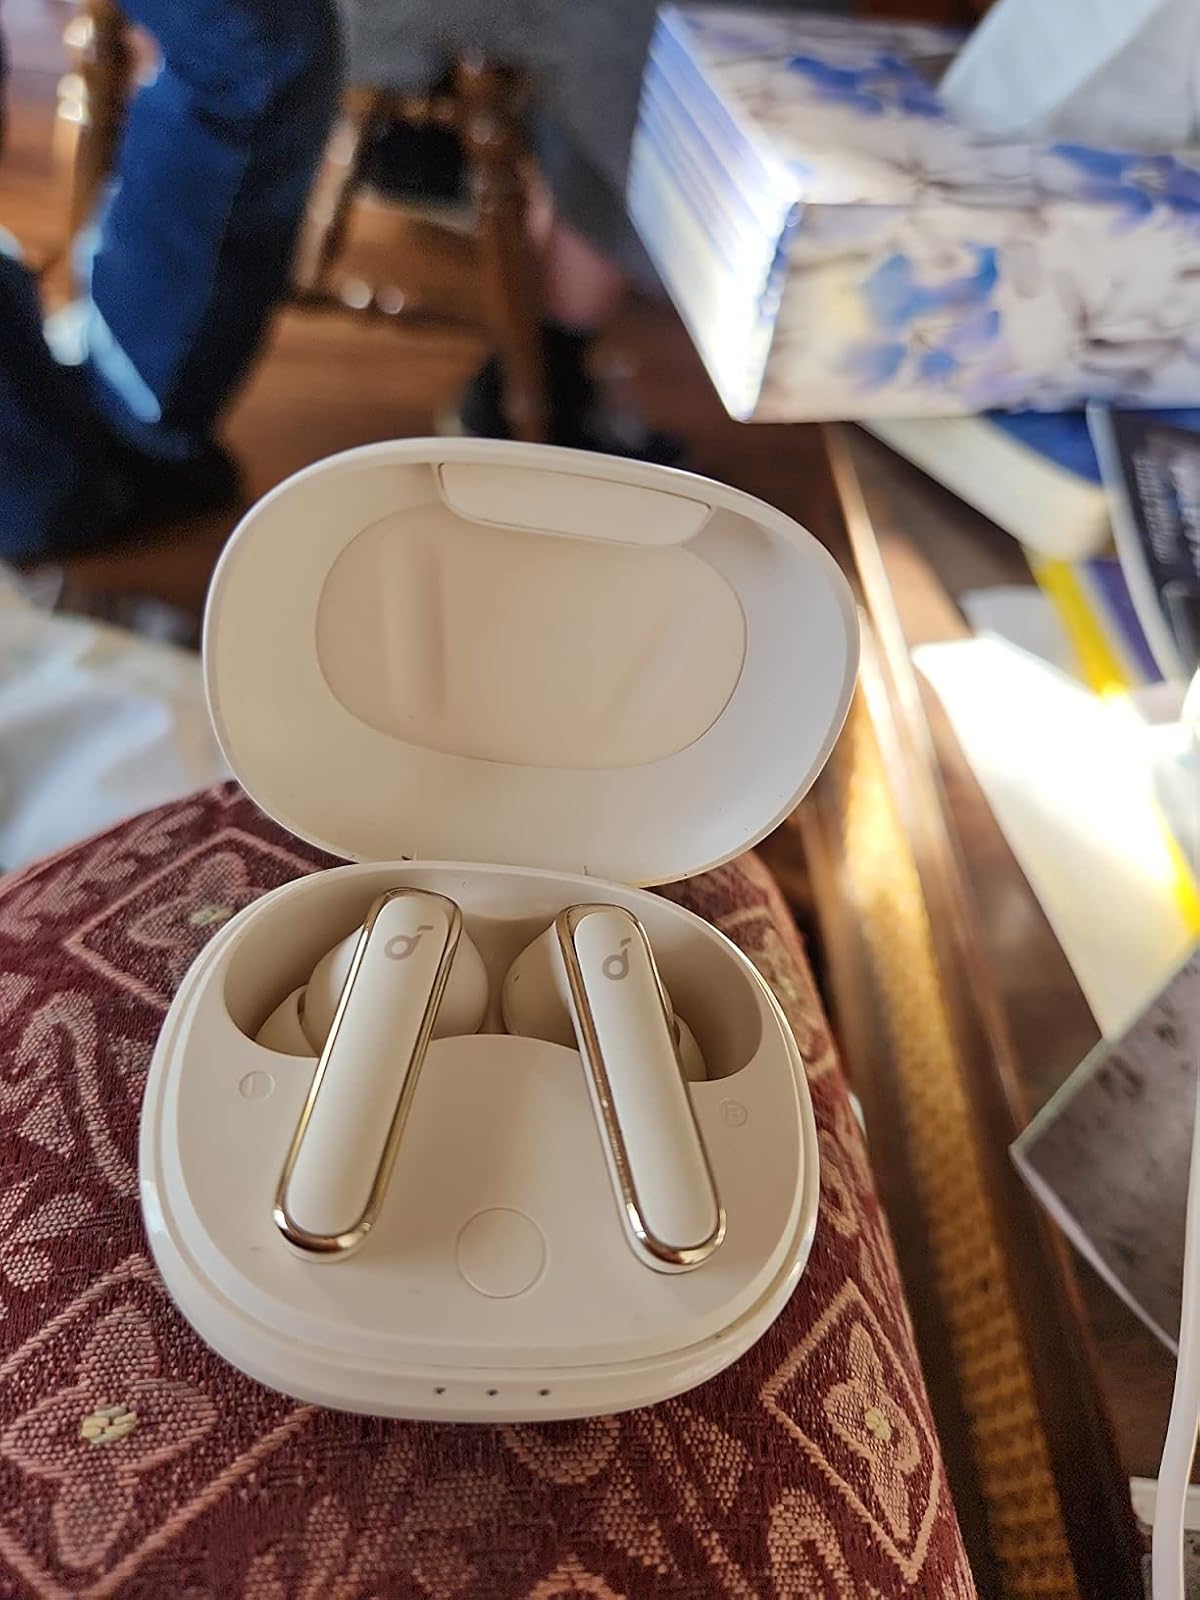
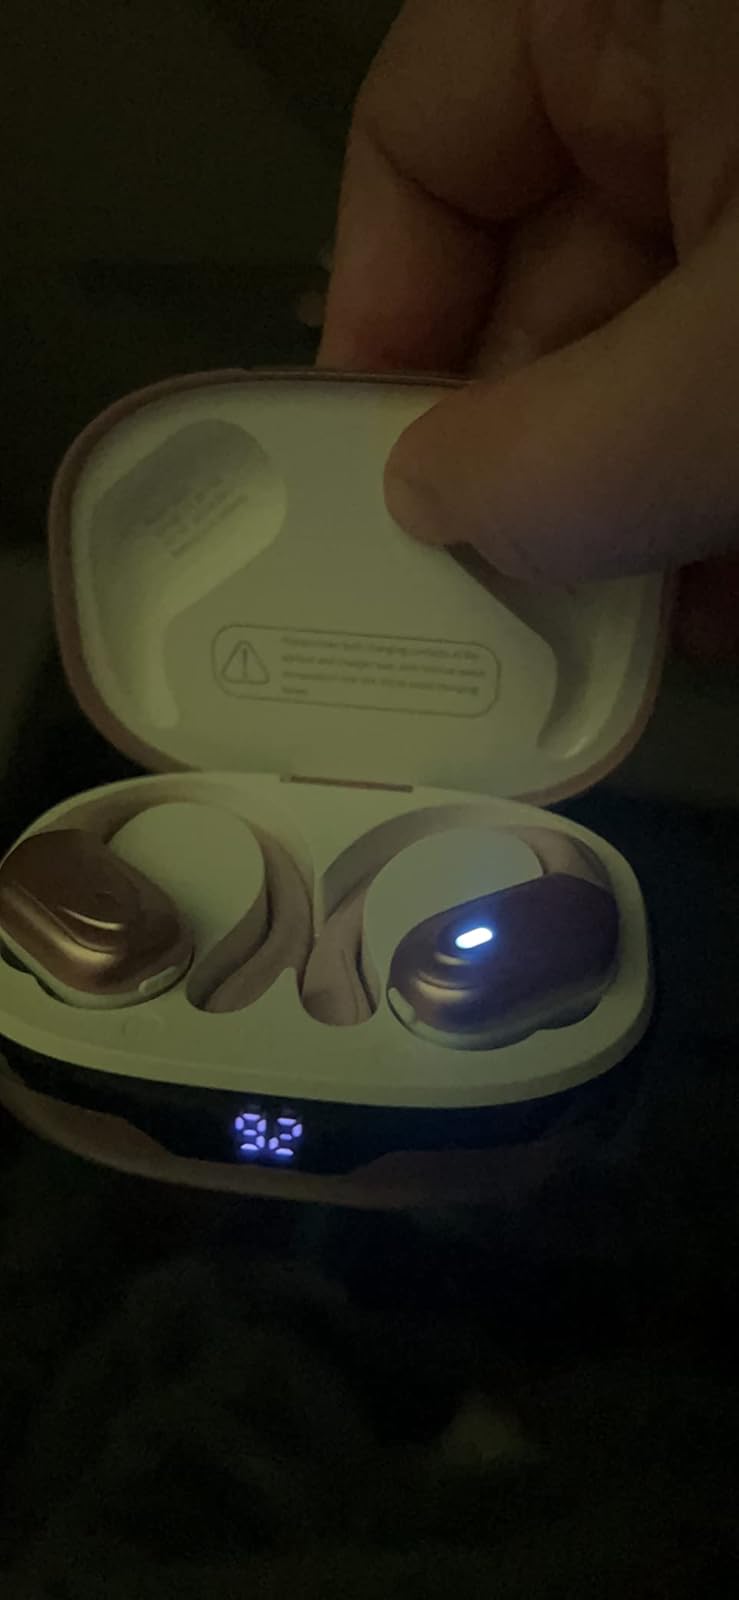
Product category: earbuds
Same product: no